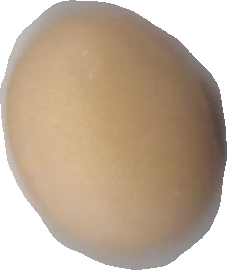
Variety: Anjasmoro